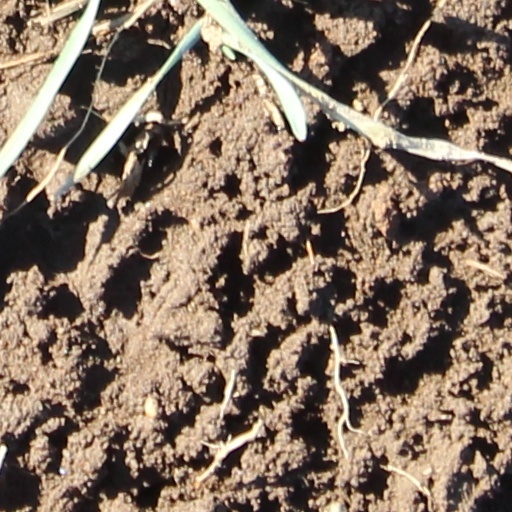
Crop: wheat